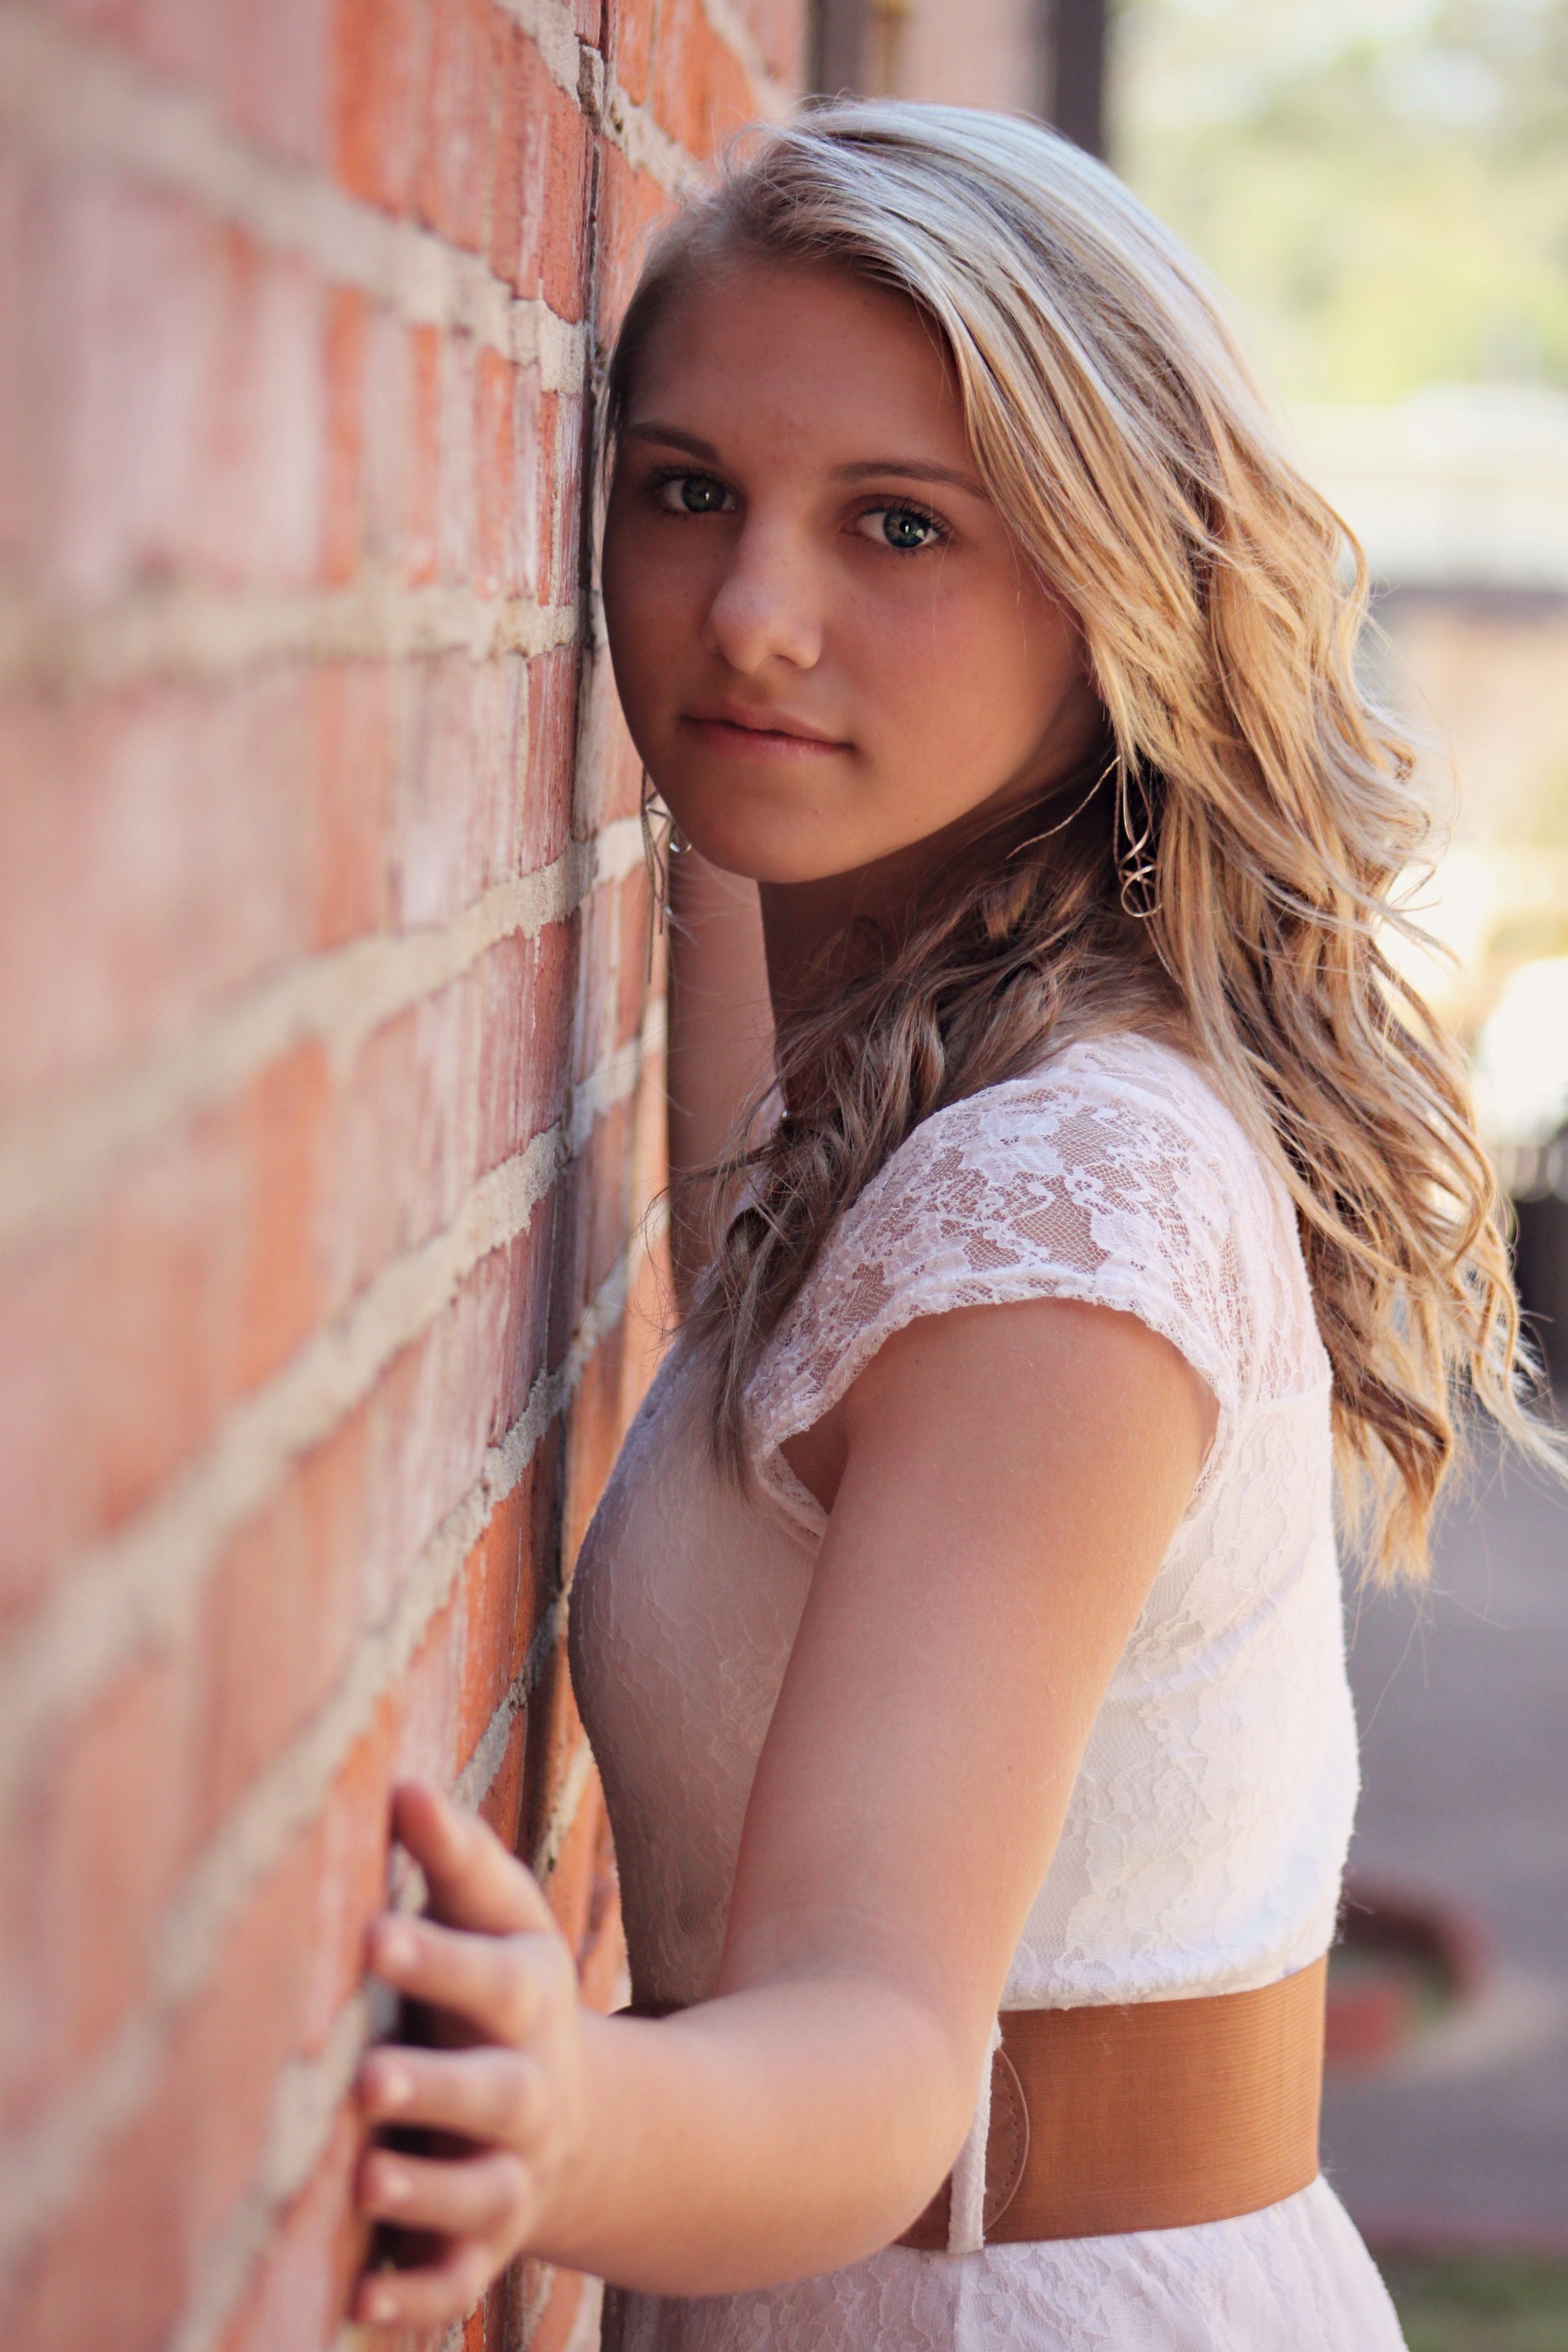
person, girl, woman, hair, photography, trunk, female, leg, portrait, model, young, fashion, clothing, lady, hairstyle, long hair, human body, black hair, face, outside, thigh, beauty, beautiful, blond, pretty, abdomen, photo shoot, brown hair, portrait photography, undergarment, art model, supermodel